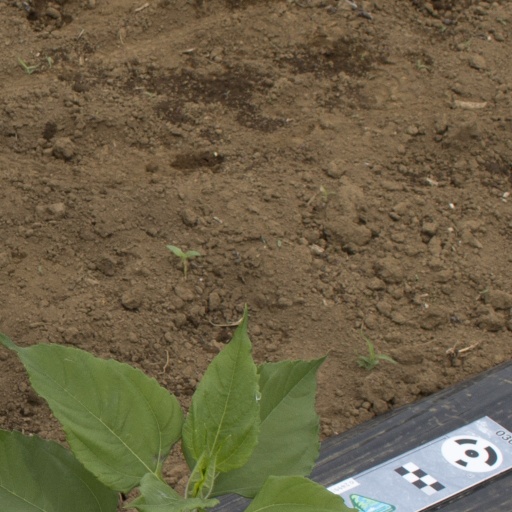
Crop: Jerusalem artichoke